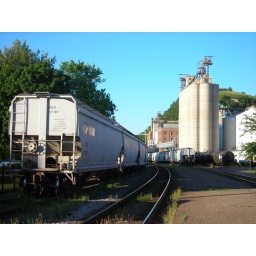
train cars and grain elevators along the Minnesota River in Red Wing, Minnesota